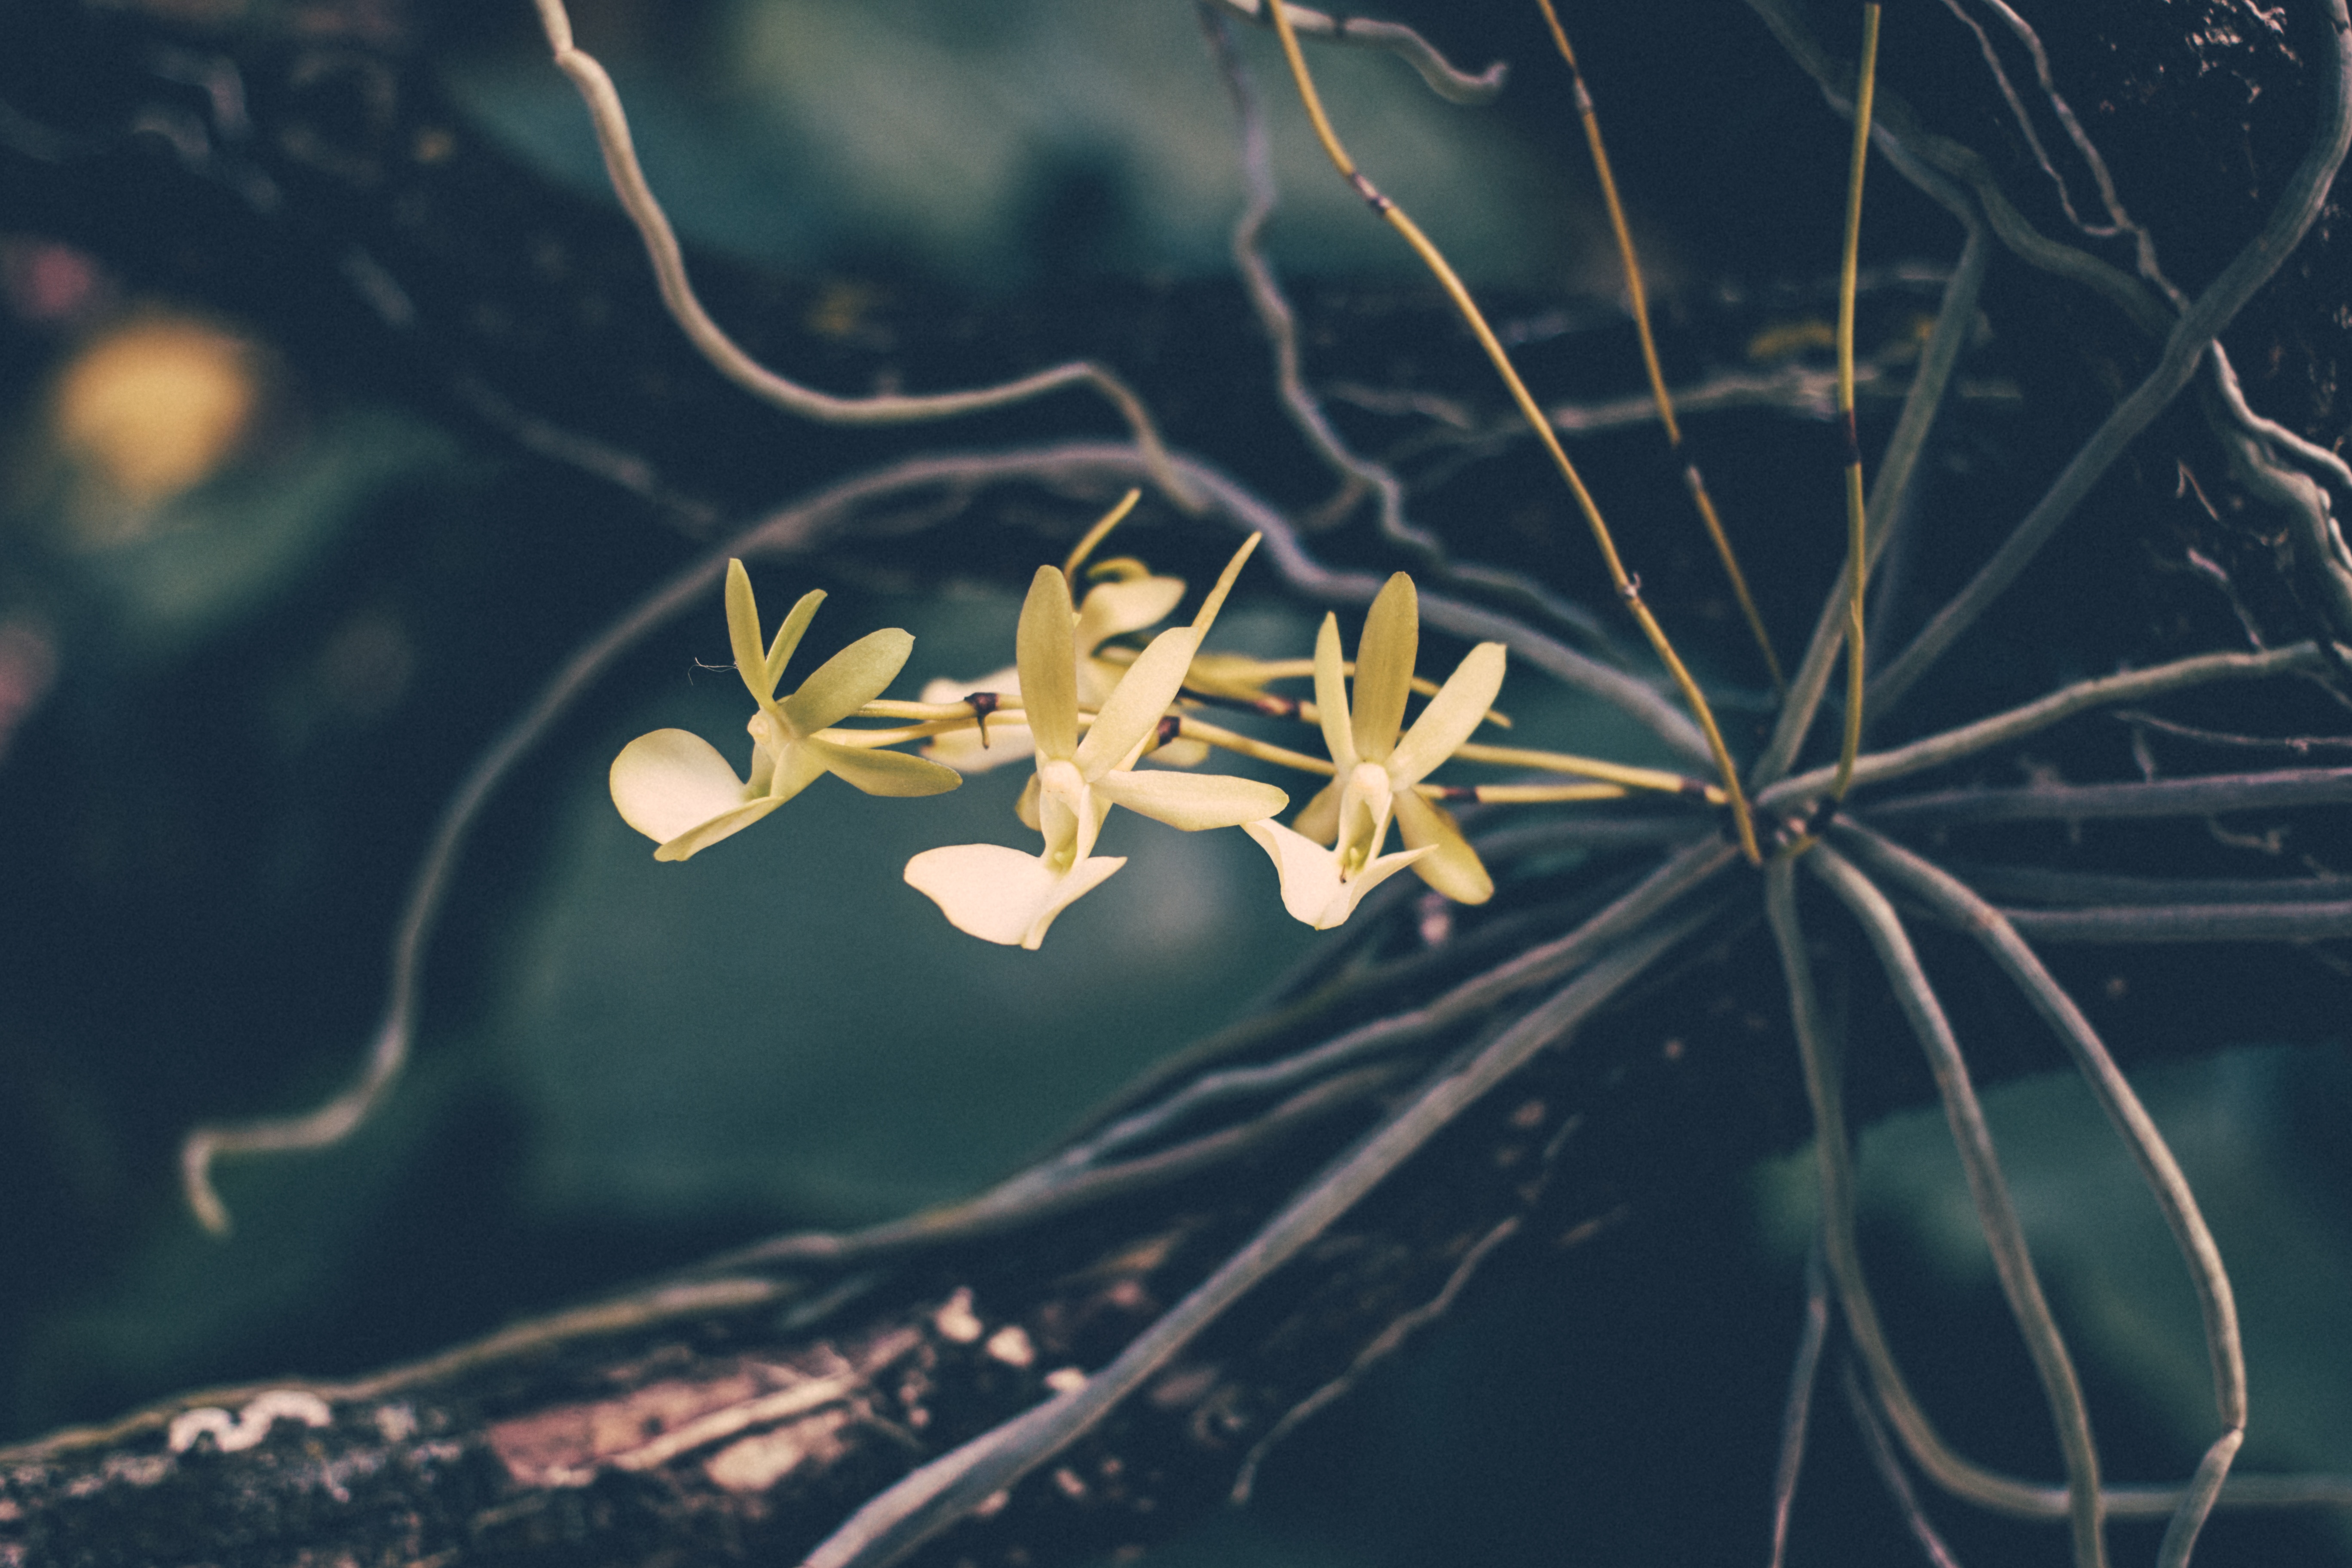
tree, nature, branch, light, plant, photography, sunlight, leaf, flower, green, reflection, autumn, darkness, flora, season, close up, macro photography, computer wallpaper